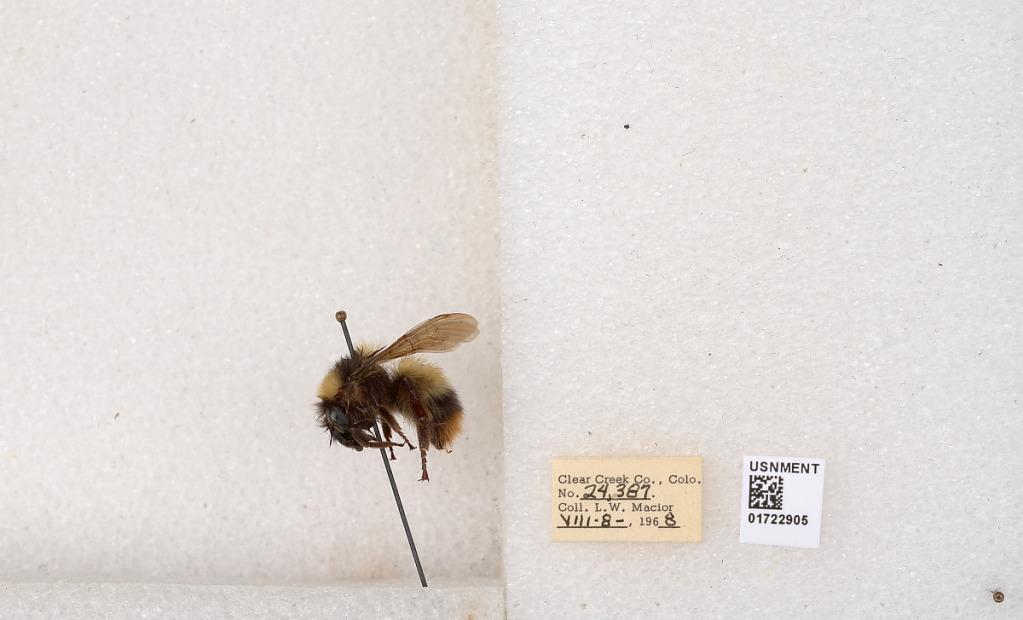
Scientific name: Bombus kirbyellus
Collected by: L. Macior
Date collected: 1968-8-8
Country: United States
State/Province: Colorado
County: Clear Creek
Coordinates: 39.6891, -105.644